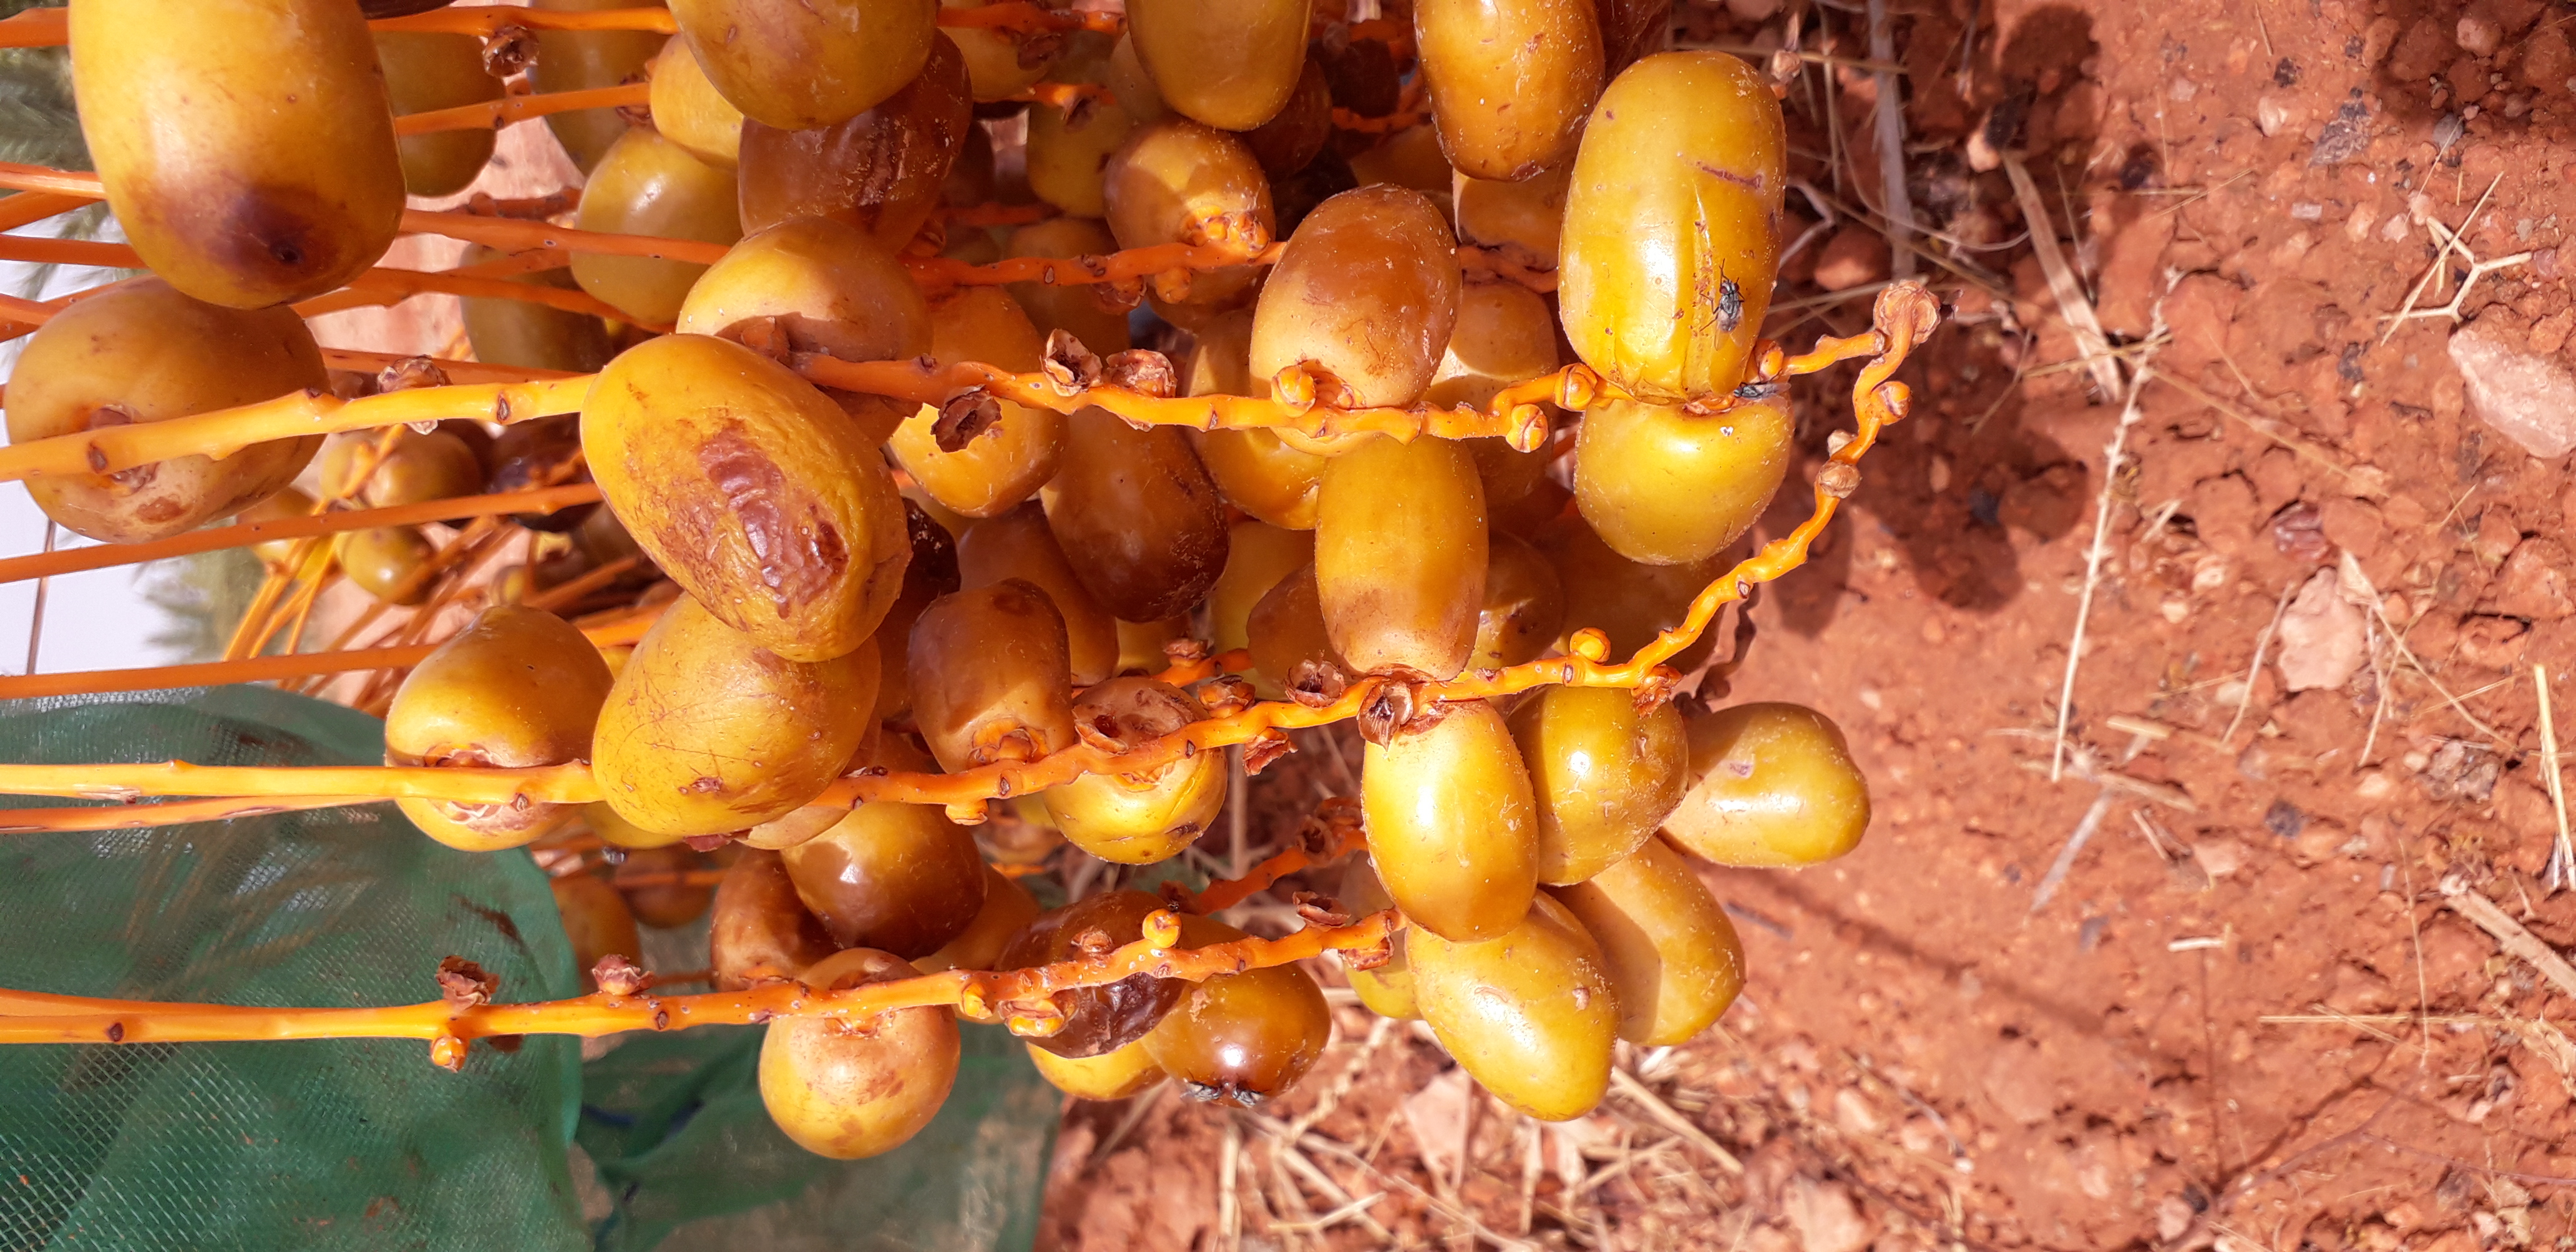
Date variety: Boufagous